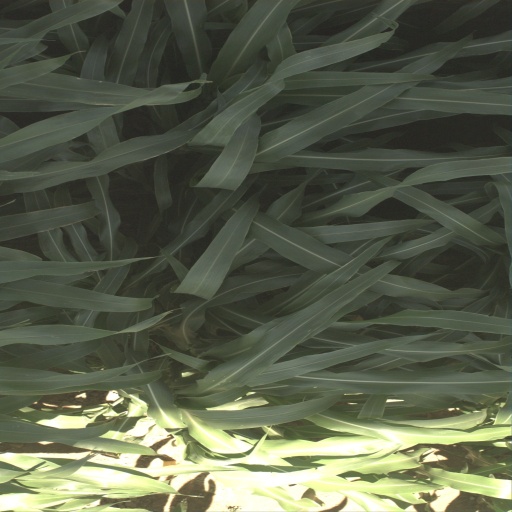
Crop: sorghum